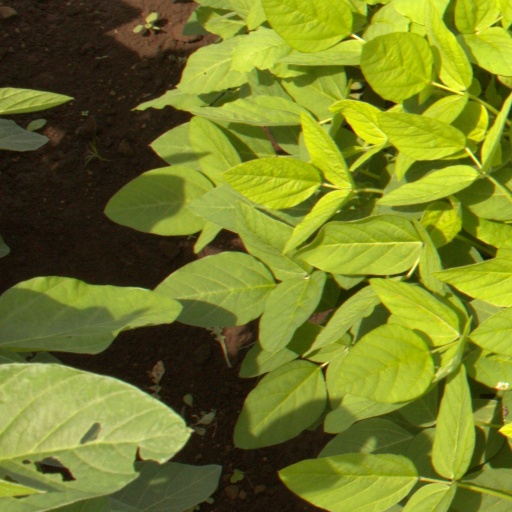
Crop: soybean